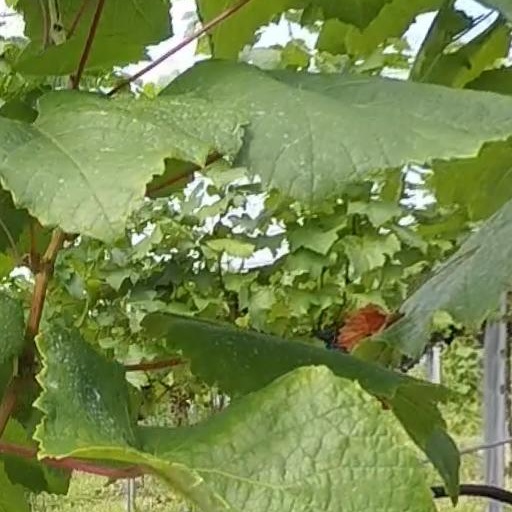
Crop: grape